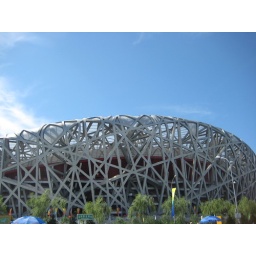
Bird's Nest under a blue sky